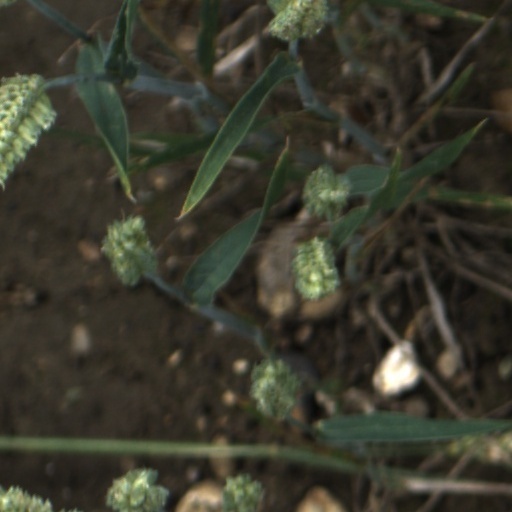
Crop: wheat